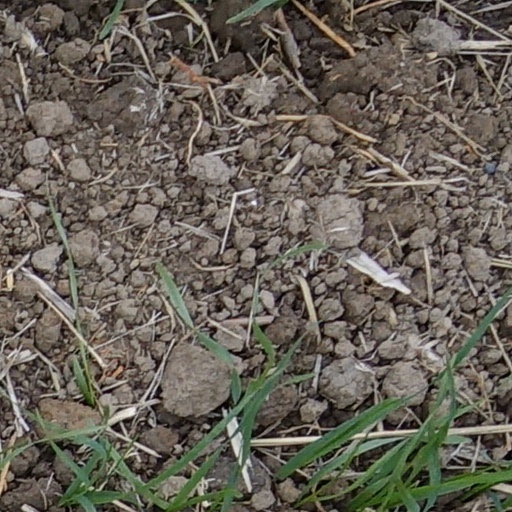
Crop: wheat